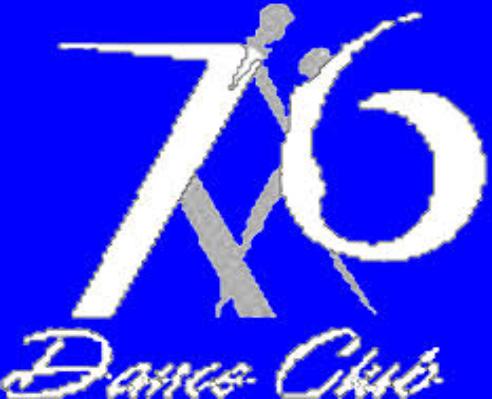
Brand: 76
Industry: Clothes